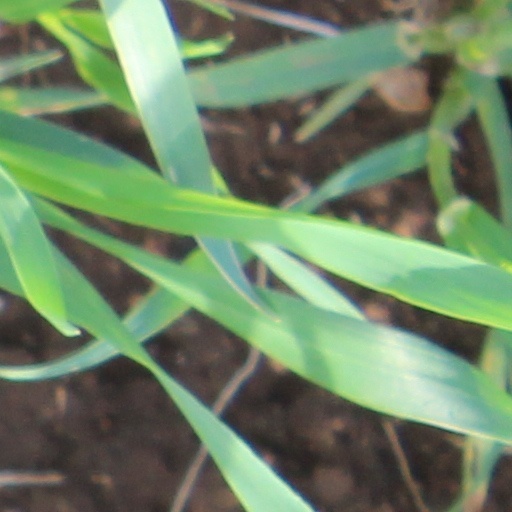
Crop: wheat